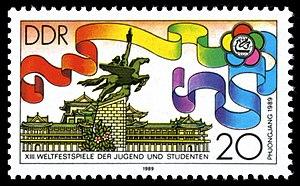
Le statue de Chollima est un monument situé à Pyongyang en Corée du Nord. Il symbolise la vitesse du mouvement Chollima, le cheval ailé Chollima étant d'après la légende capable de parcourir 1 000 lieues par jour.